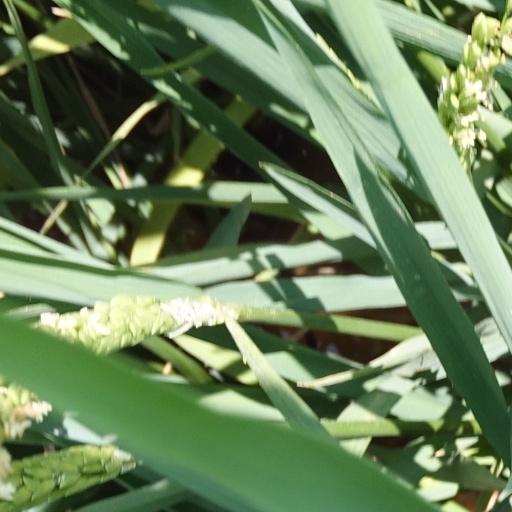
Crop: rice